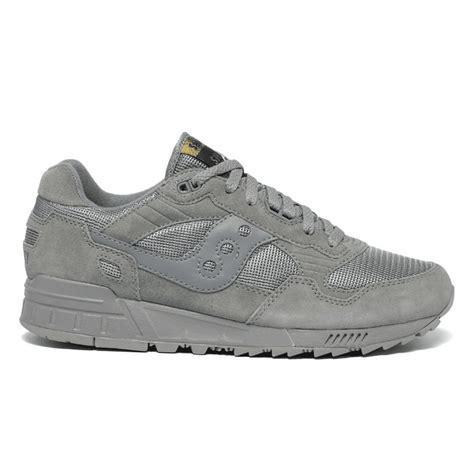
Brand: Saucony
Model: Shadow 5000